Del Riley (clerk)

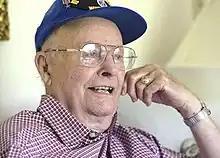

Del Riley (May 1925August 23, 2018) was an American county clerk. He was elected to serve Linn County, Oregon from 1967 to 1987, and advocated for and implemented the early stages of Oregon's vote-by-mail system, which was eventually expanded to 100% of votes cast in all elections in the state. In early life, he served in World War II, and was a Purple Heart recipient.